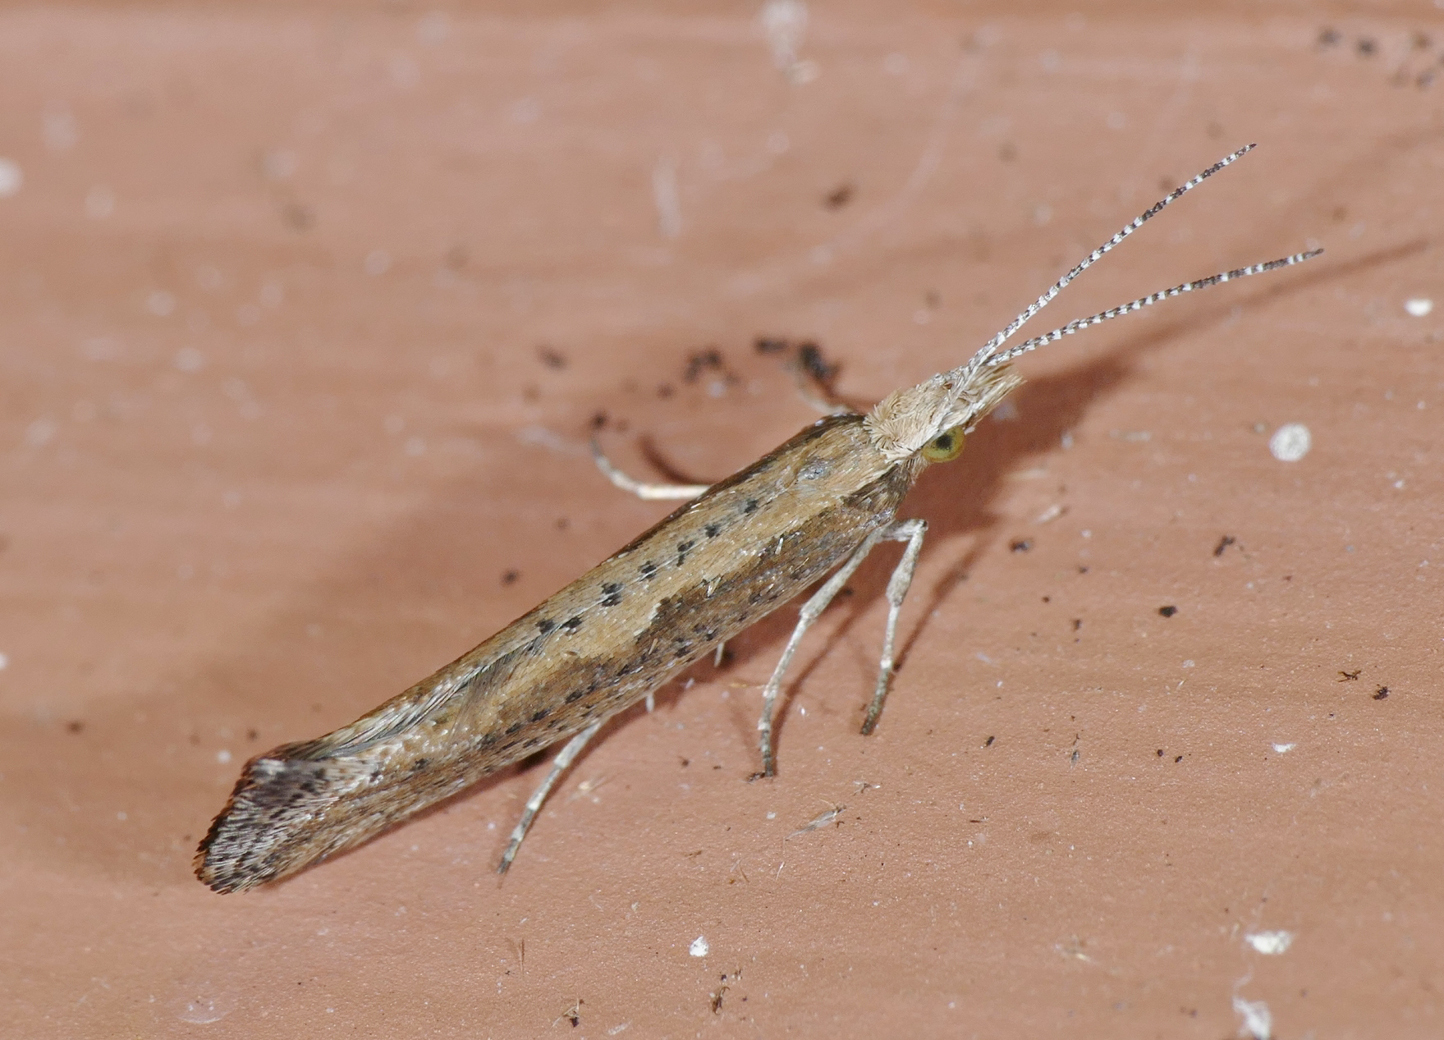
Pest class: diamondback_moth